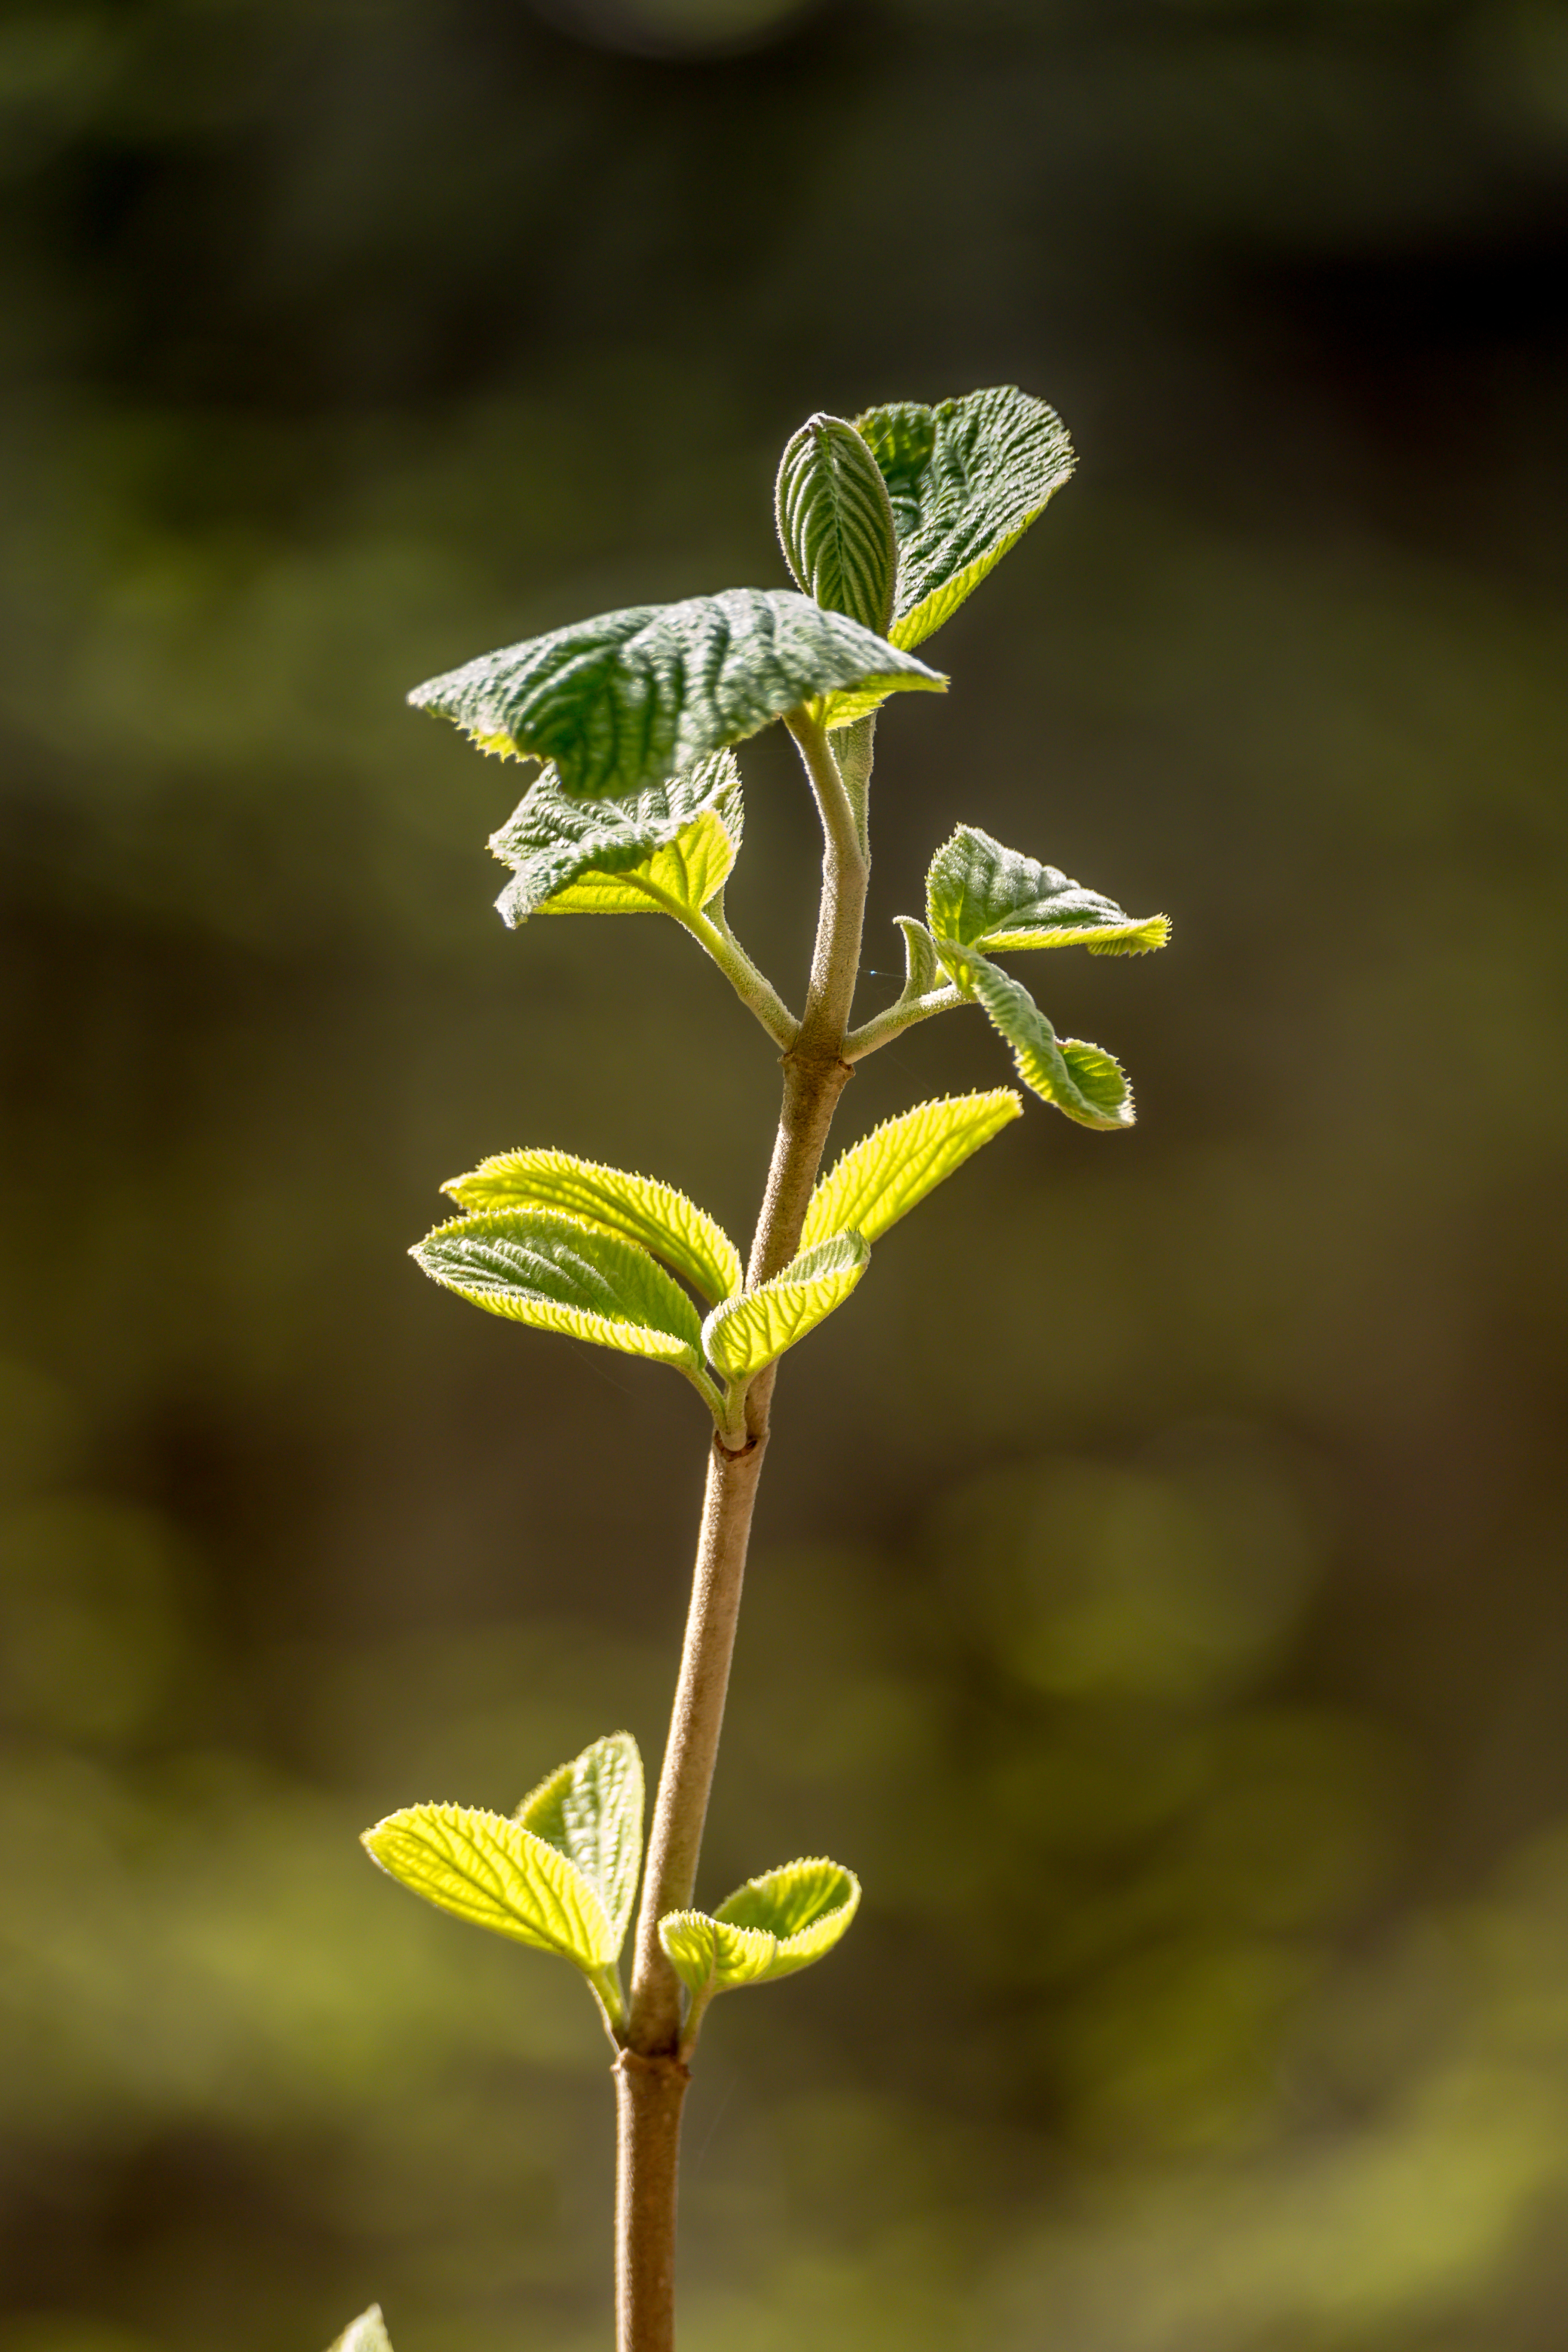
new, life, green, spring, plant, flower, terrestrial plant, herbaceous plant, twig, tree, Pedicel, flowering plant, annual plant, subshrub, macro photography, wood, herb, plant stem, bud, grass, nettle family